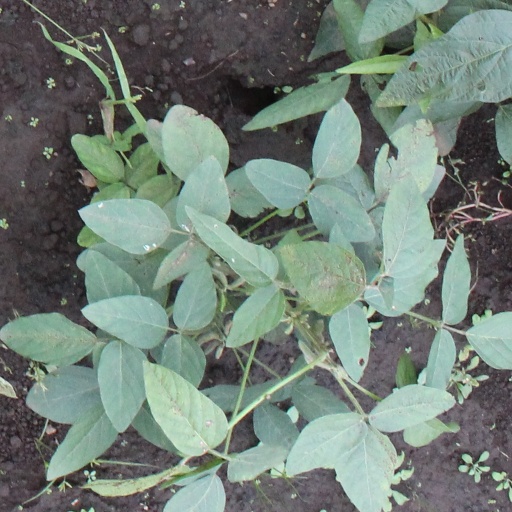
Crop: soybean